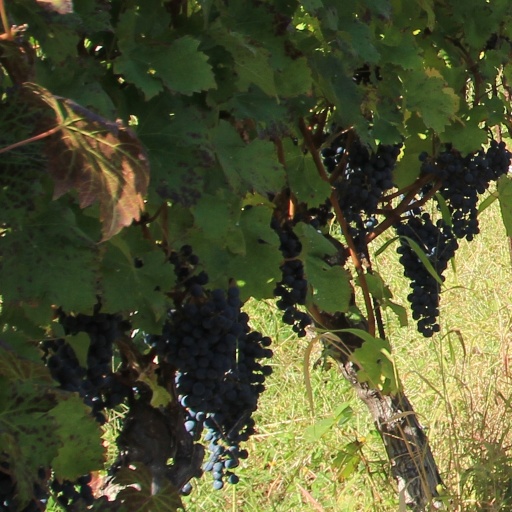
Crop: grape